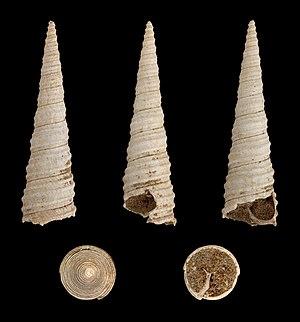
Turritella est un genre de mollusques gastropodes marins de la famille des Turritellidae.